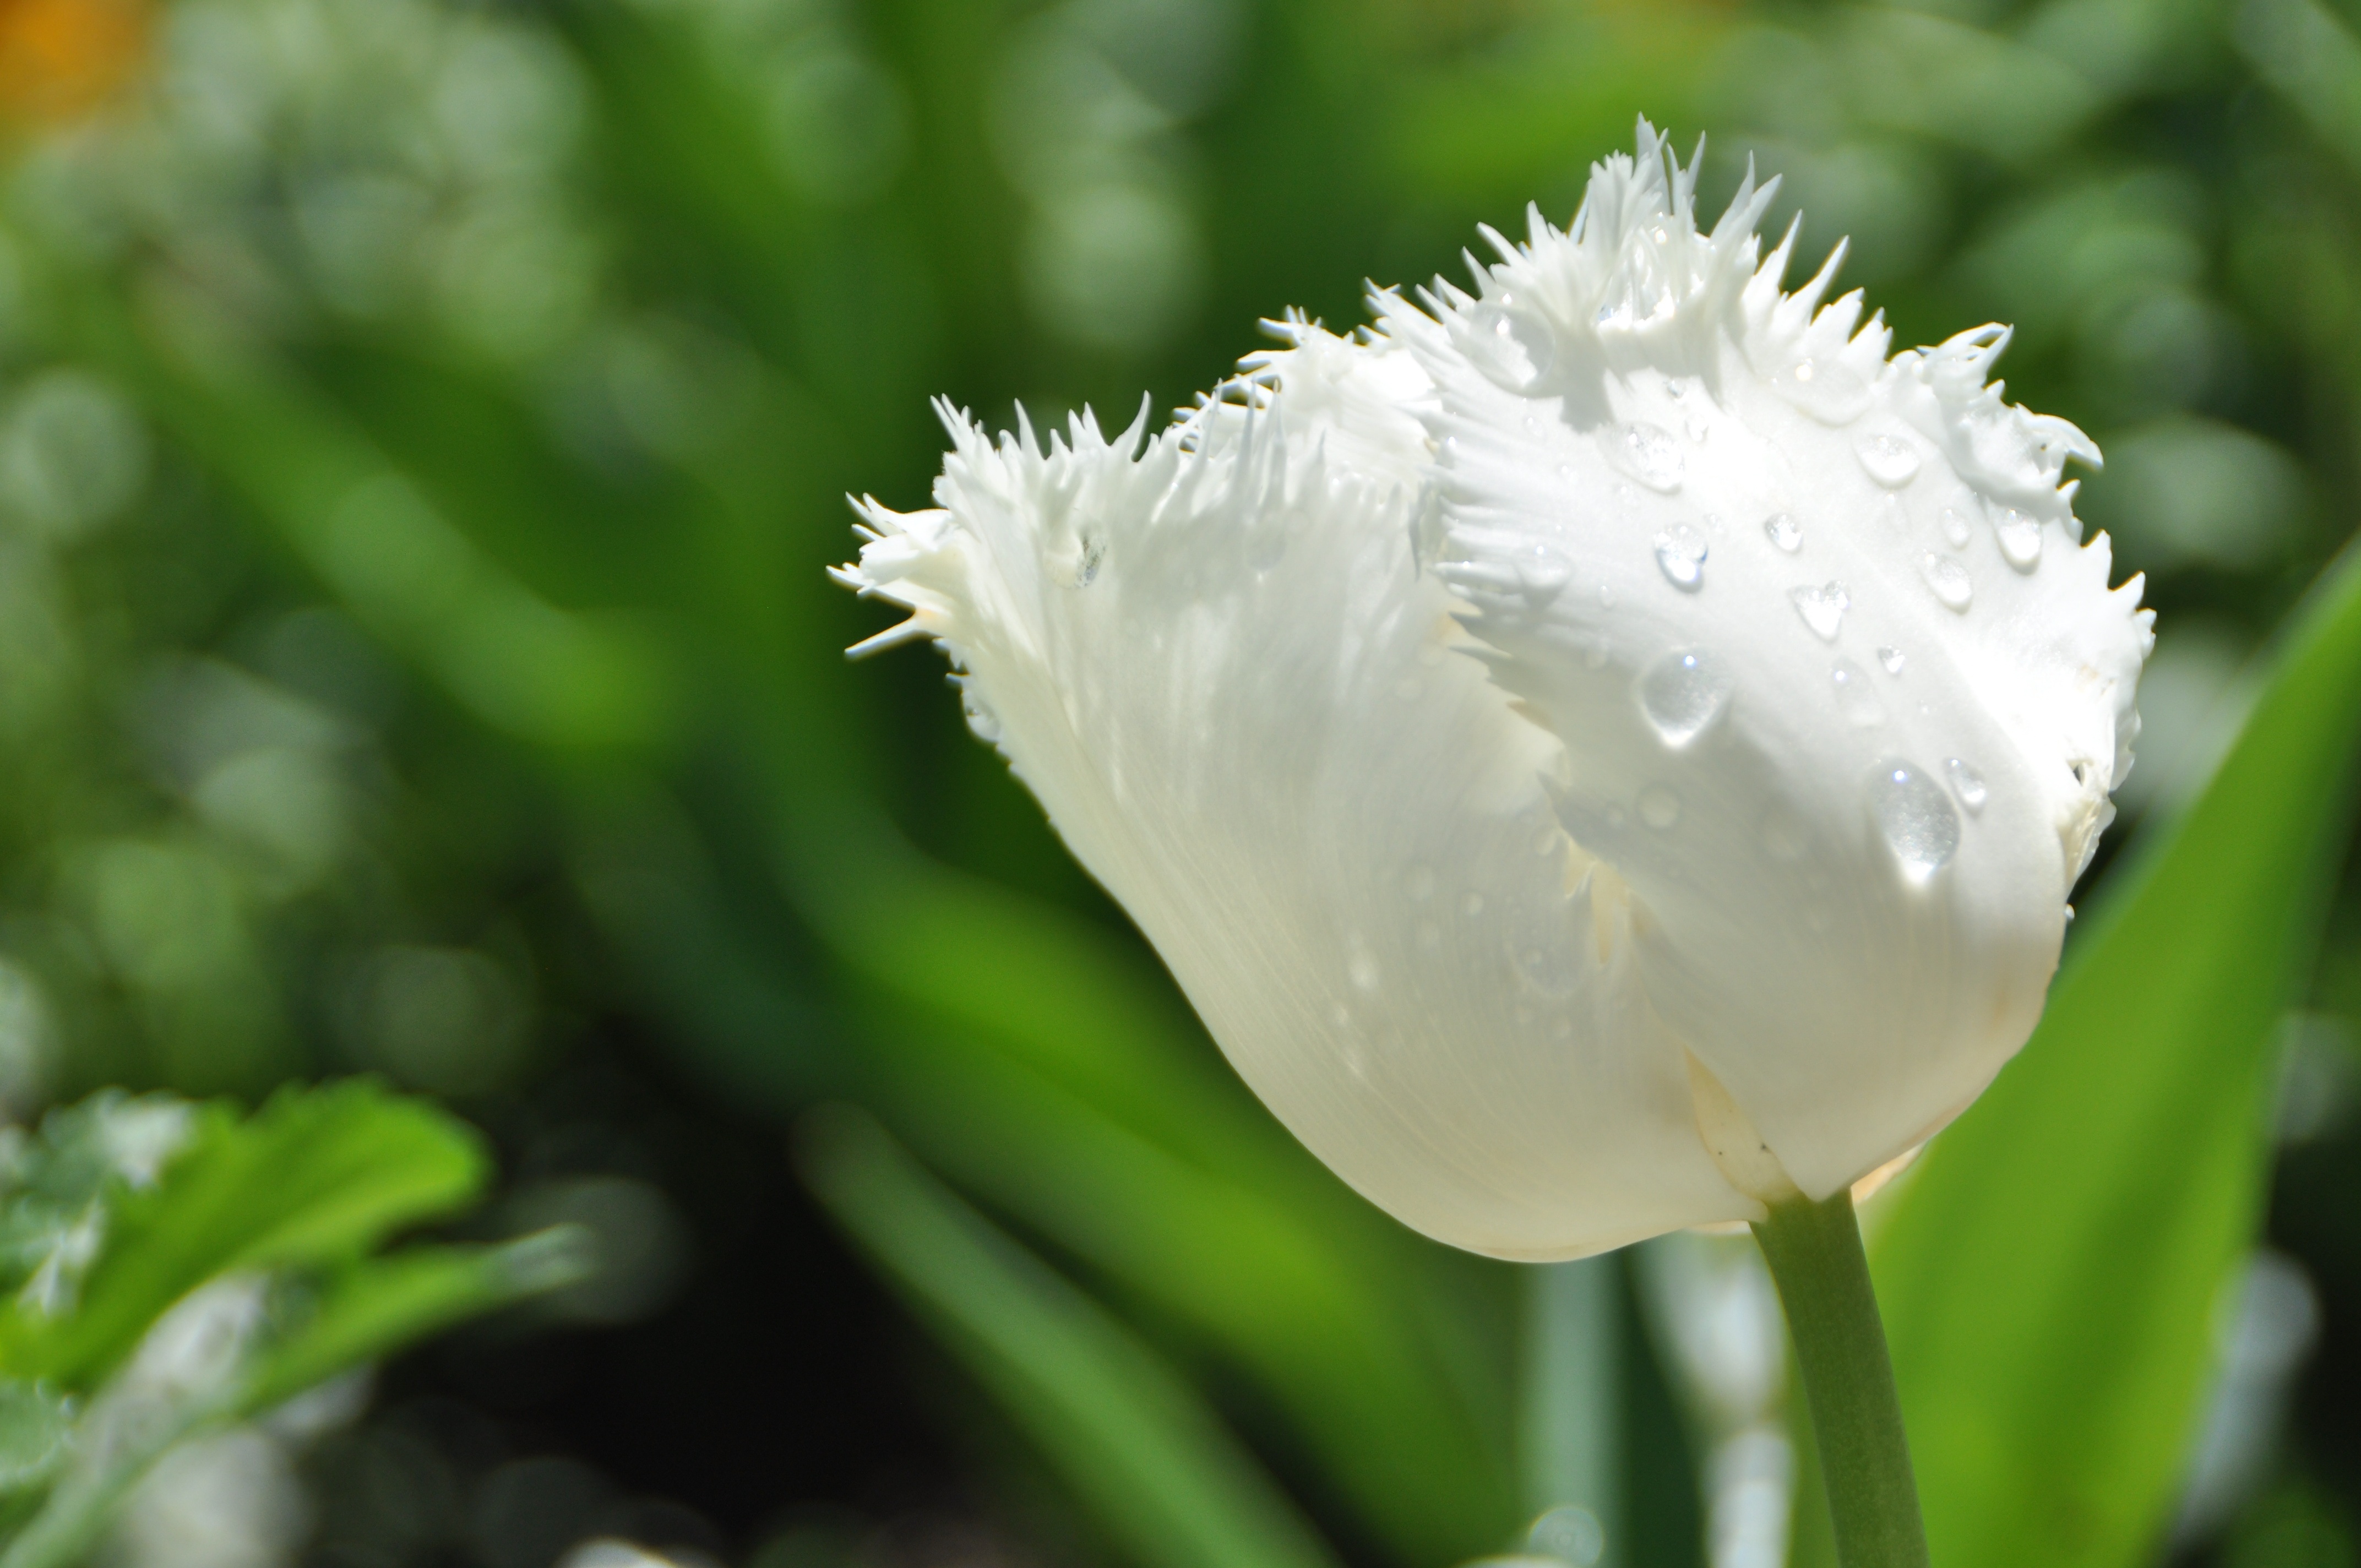
nature, grass, blossom, plant, flower, petal, tulip, spring, botany, flora, wildflower, flowers, close up, macro photography, flowering plant, plant stem, land plant